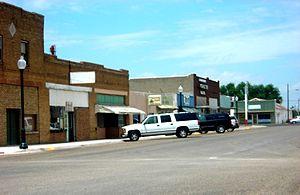
Idalou est une ville située au centre-est du comté de Lubbock, au Texas, aux États-Unis. La ville est incorporée en 1925.